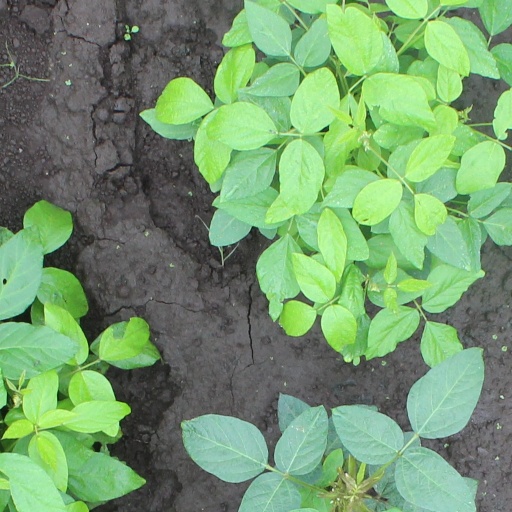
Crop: soybean